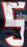
Number: 5